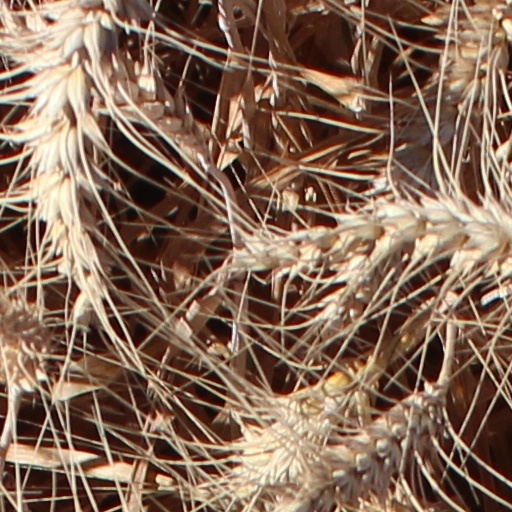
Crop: wheat